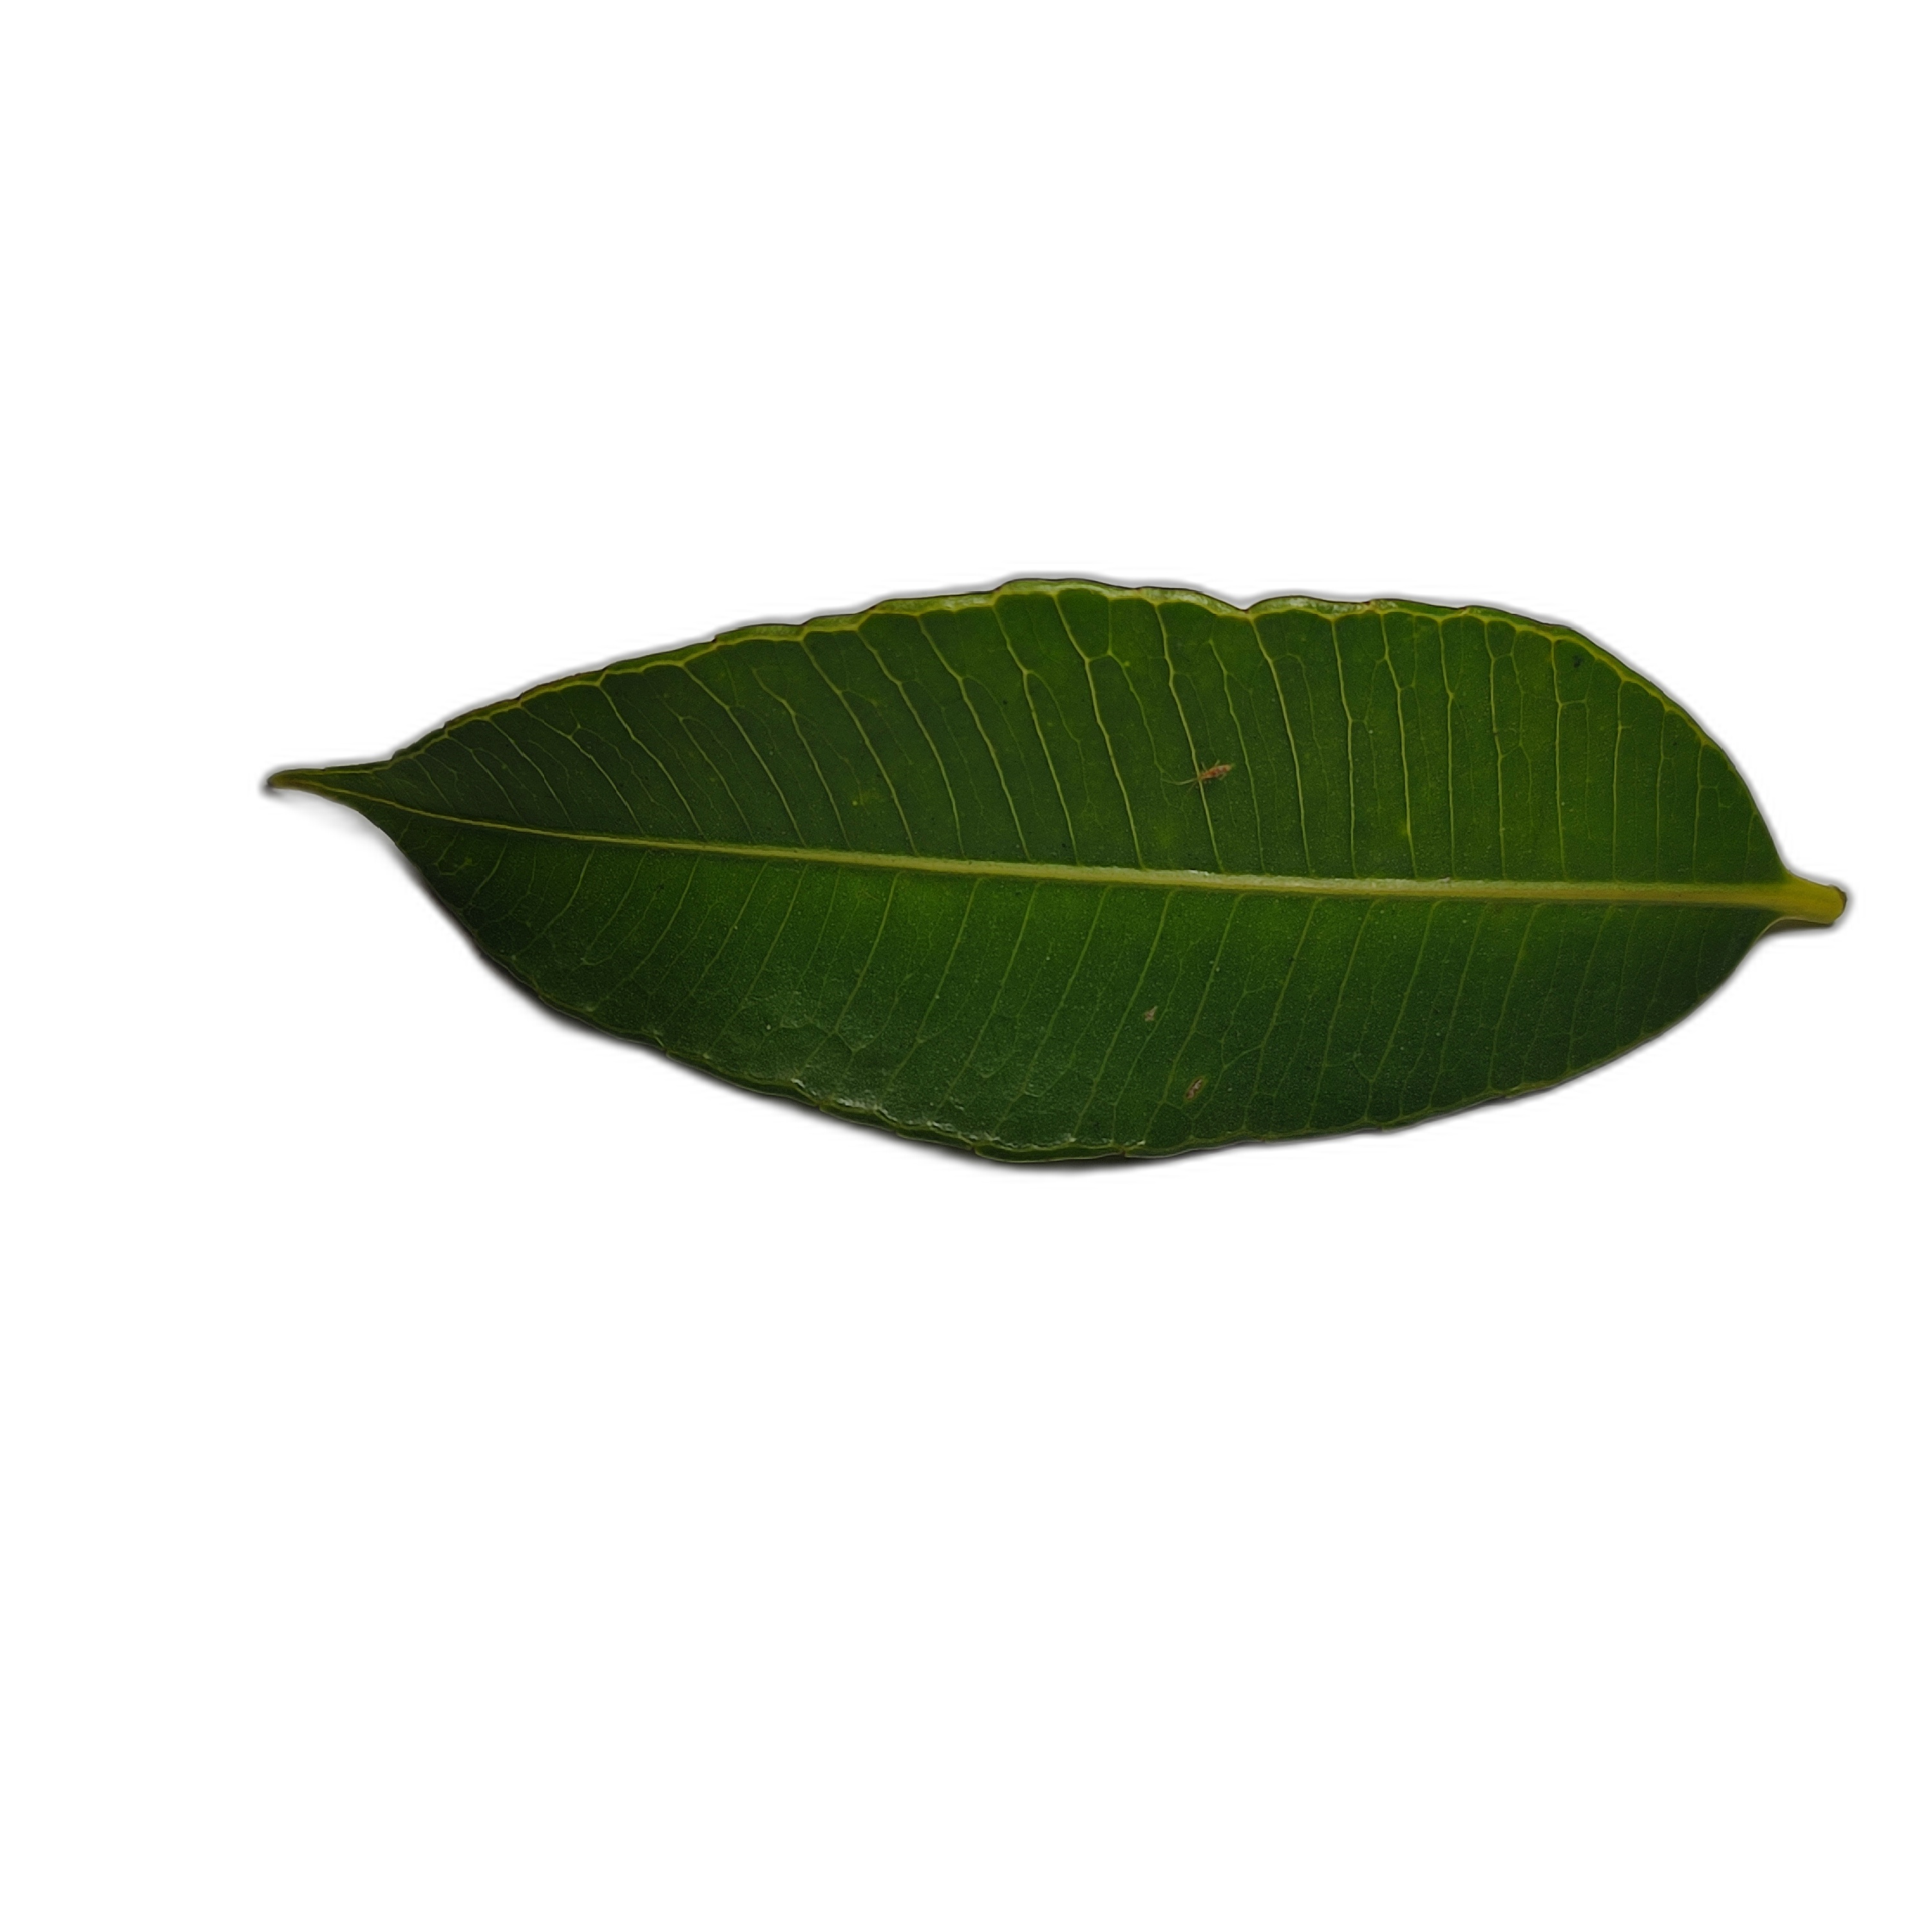
Label: healthy